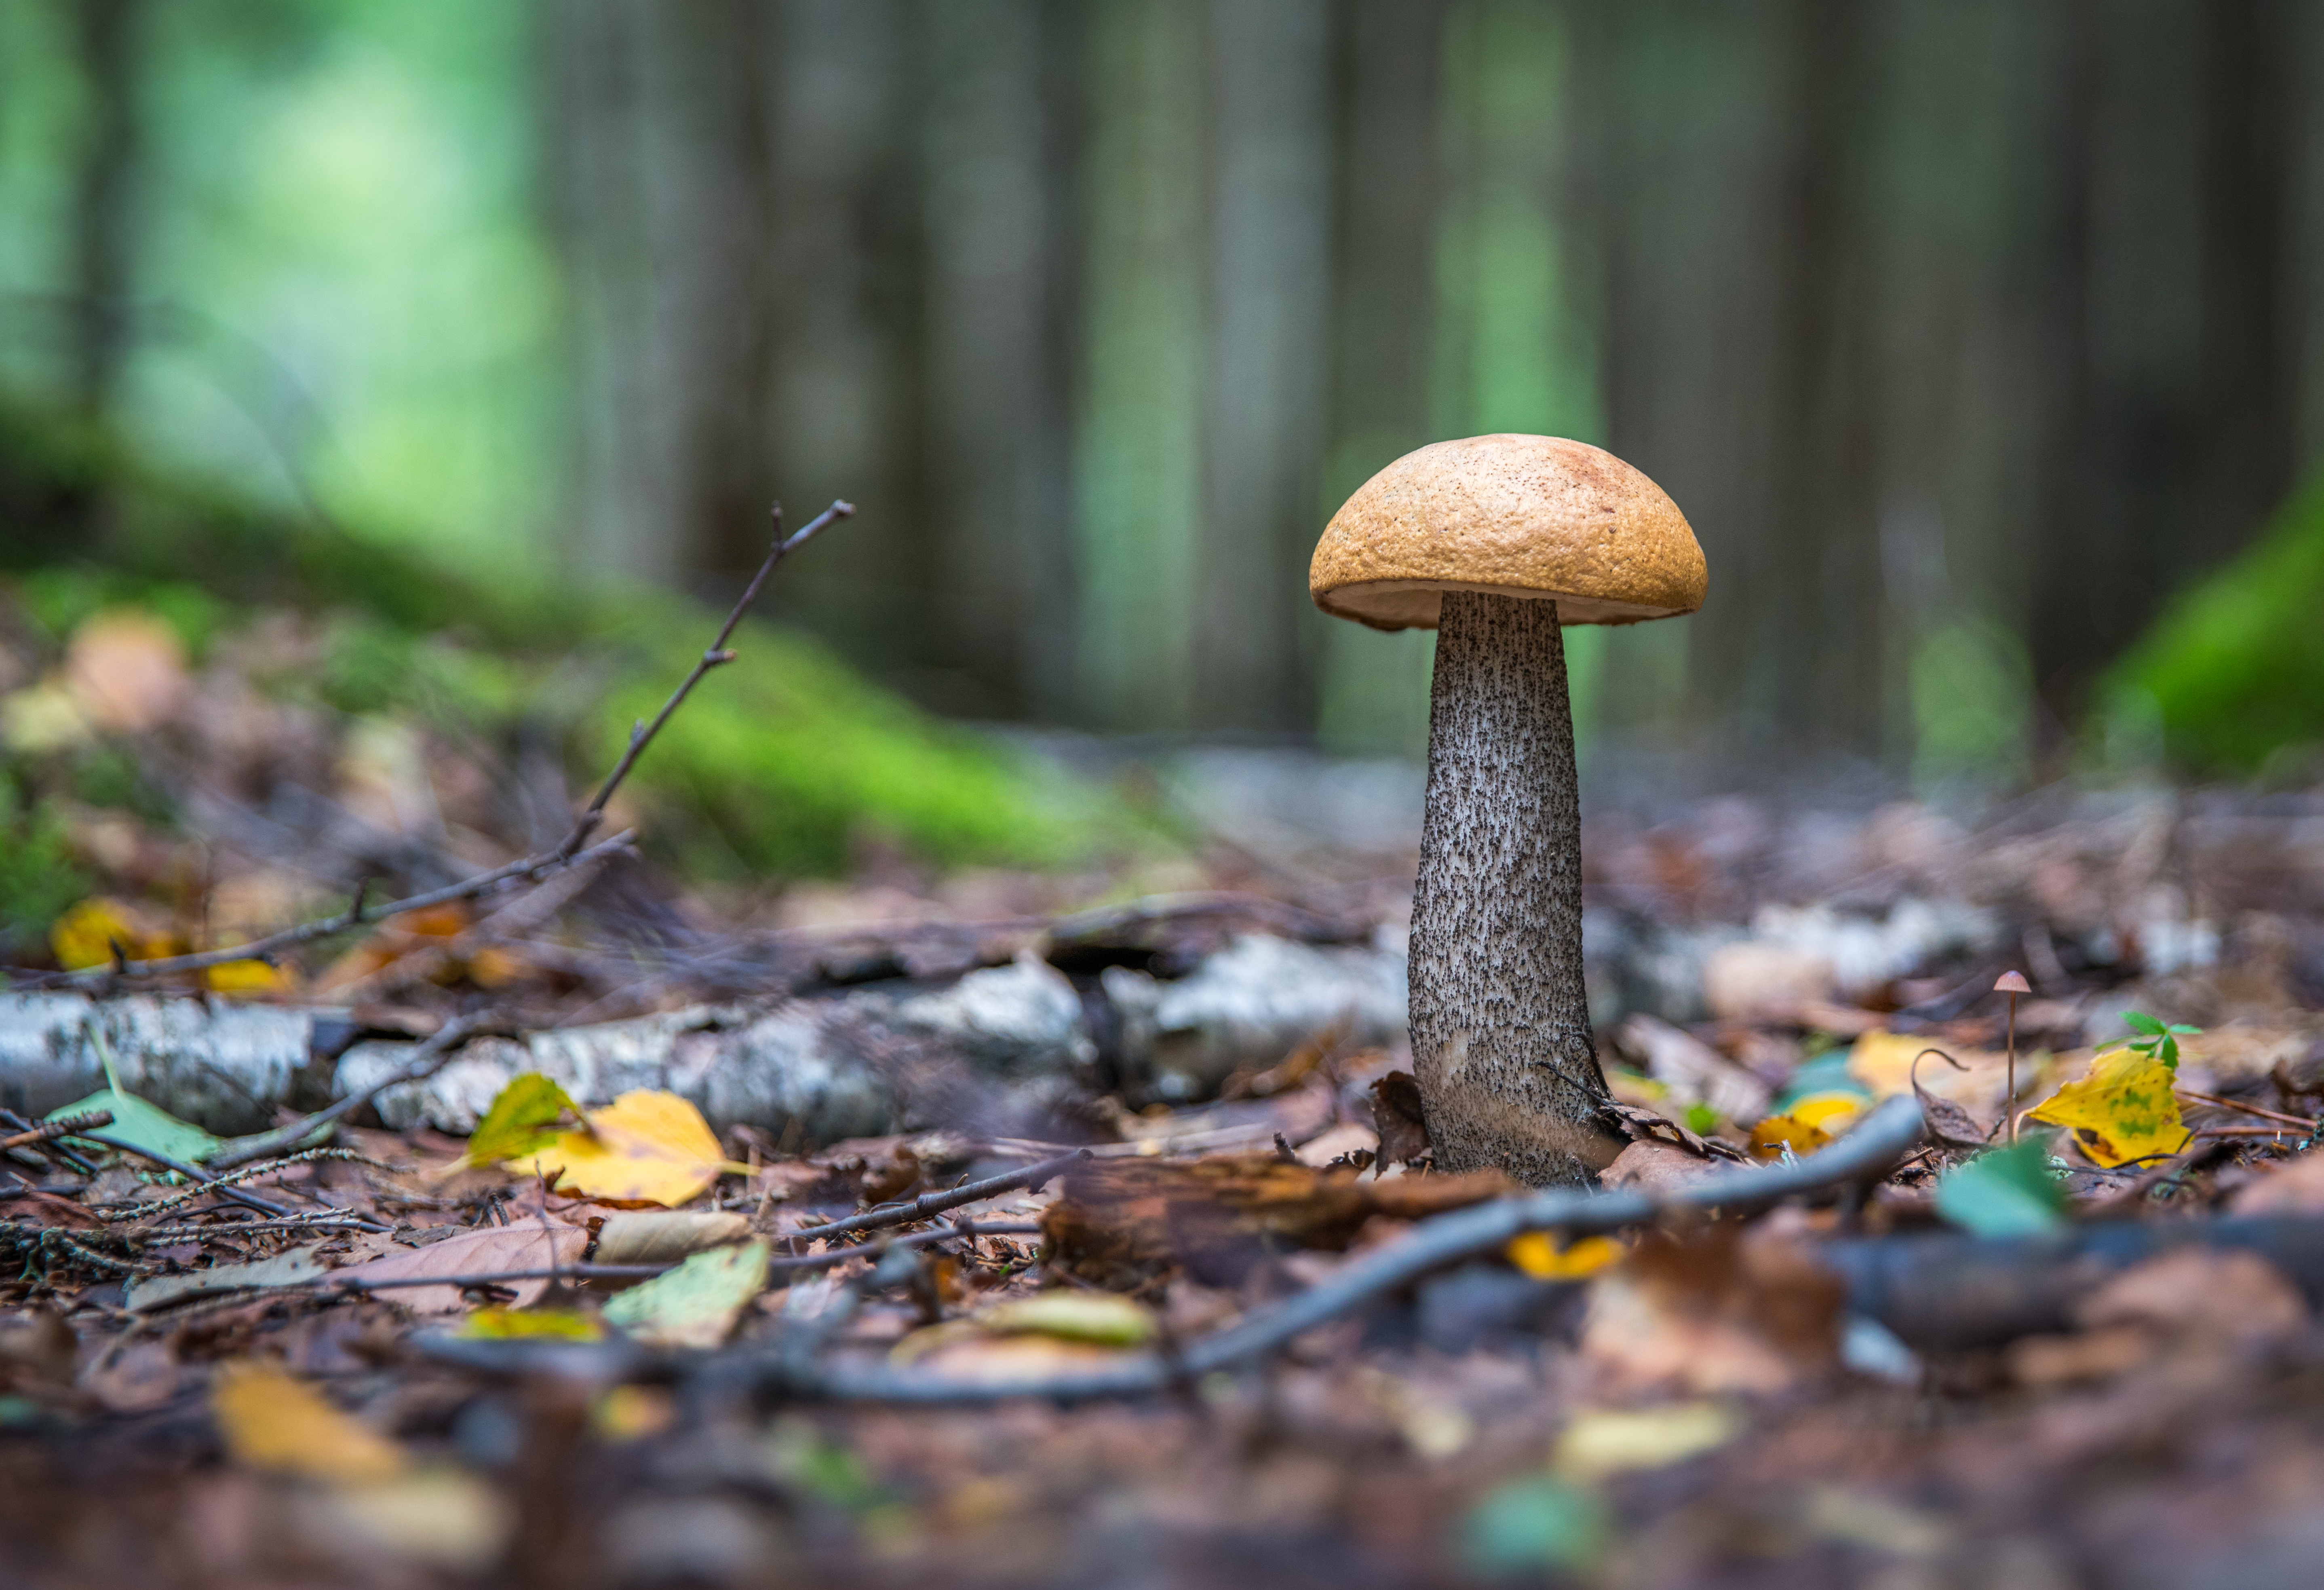
mushroom, forest, leaves, trees, fungus, penny bun, edible mushroom, bolete, trunk, tree, oyster mushroom, agaric